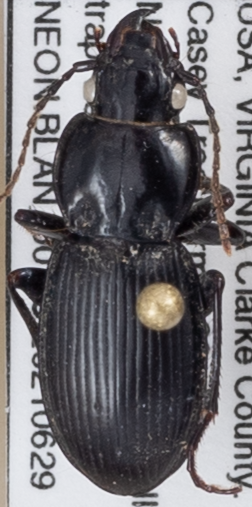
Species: Cyclotrachelus furtivus
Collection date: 2021-06-29
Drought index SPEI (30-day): -0.03
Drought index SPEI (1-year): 0.54
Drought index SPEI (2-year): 0.39